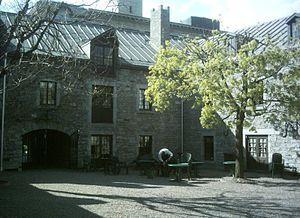
Cour intérieure des Écuries d'Youville, 300 place d'Youville, à Montréal
La place D'Youville du Vieux-Montréal est une place importante de l'histoire de Montréal. Elle est nommée en l'honneur de Marguerite d'Youville. Elle s'étend de la place Royale à la rue McGill.